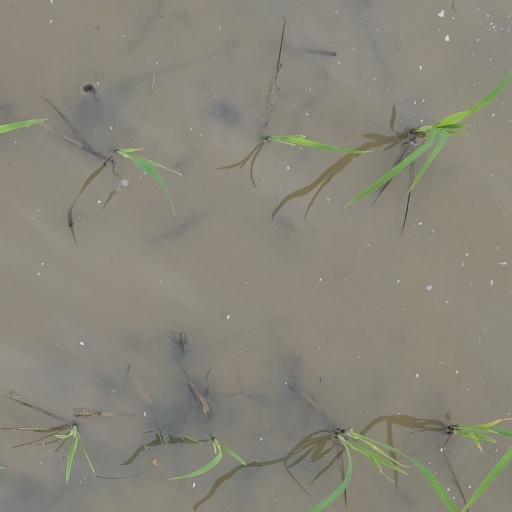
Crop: rice